Kash Patel

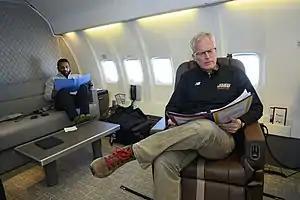
Patel with Christopher C. Miller, the acting secretary of defense, in January 2021

In November 2020, Trump dismissed Esper, naming Christopher C. Miller as acting defense secretary. Patel was appointed Miller's chief of staff; he previously worked for Miller at the National Security Council and was well-regarded by him, according to "The Washington Post". A senior national security official who spoke to "Vanity Fair"s Adam Ciralsky described Miller as a "frontman", while Patel and Ezra Cohen, the under secretary of defense for intelligence, were "calling all the shots". Patel oversaw the Department of Defense's transition efforts during the presidential transition of Joe Biden; according to "The New York Times", transition officials expressed distrust of Patel, viewing him as a Trump loyalist. He faced allegations that he was intentionally blocking the transition. The Department of Defense denied those reports, saying that he had delegated his responsibility to another transition official. Patel supported an internal proposal to separate the National Security Agency from United States Cyber Command. Documents provided to the House Select Committee on the January 6 Attack and accounts of officials allege that Patel discussed security at the Capitol before and during the January 6 Capitol attack, and that he repeatedly contacted Mark Meadows, Trump's chief of staff, on the day of the attack. He was in Miller's office during the attack.